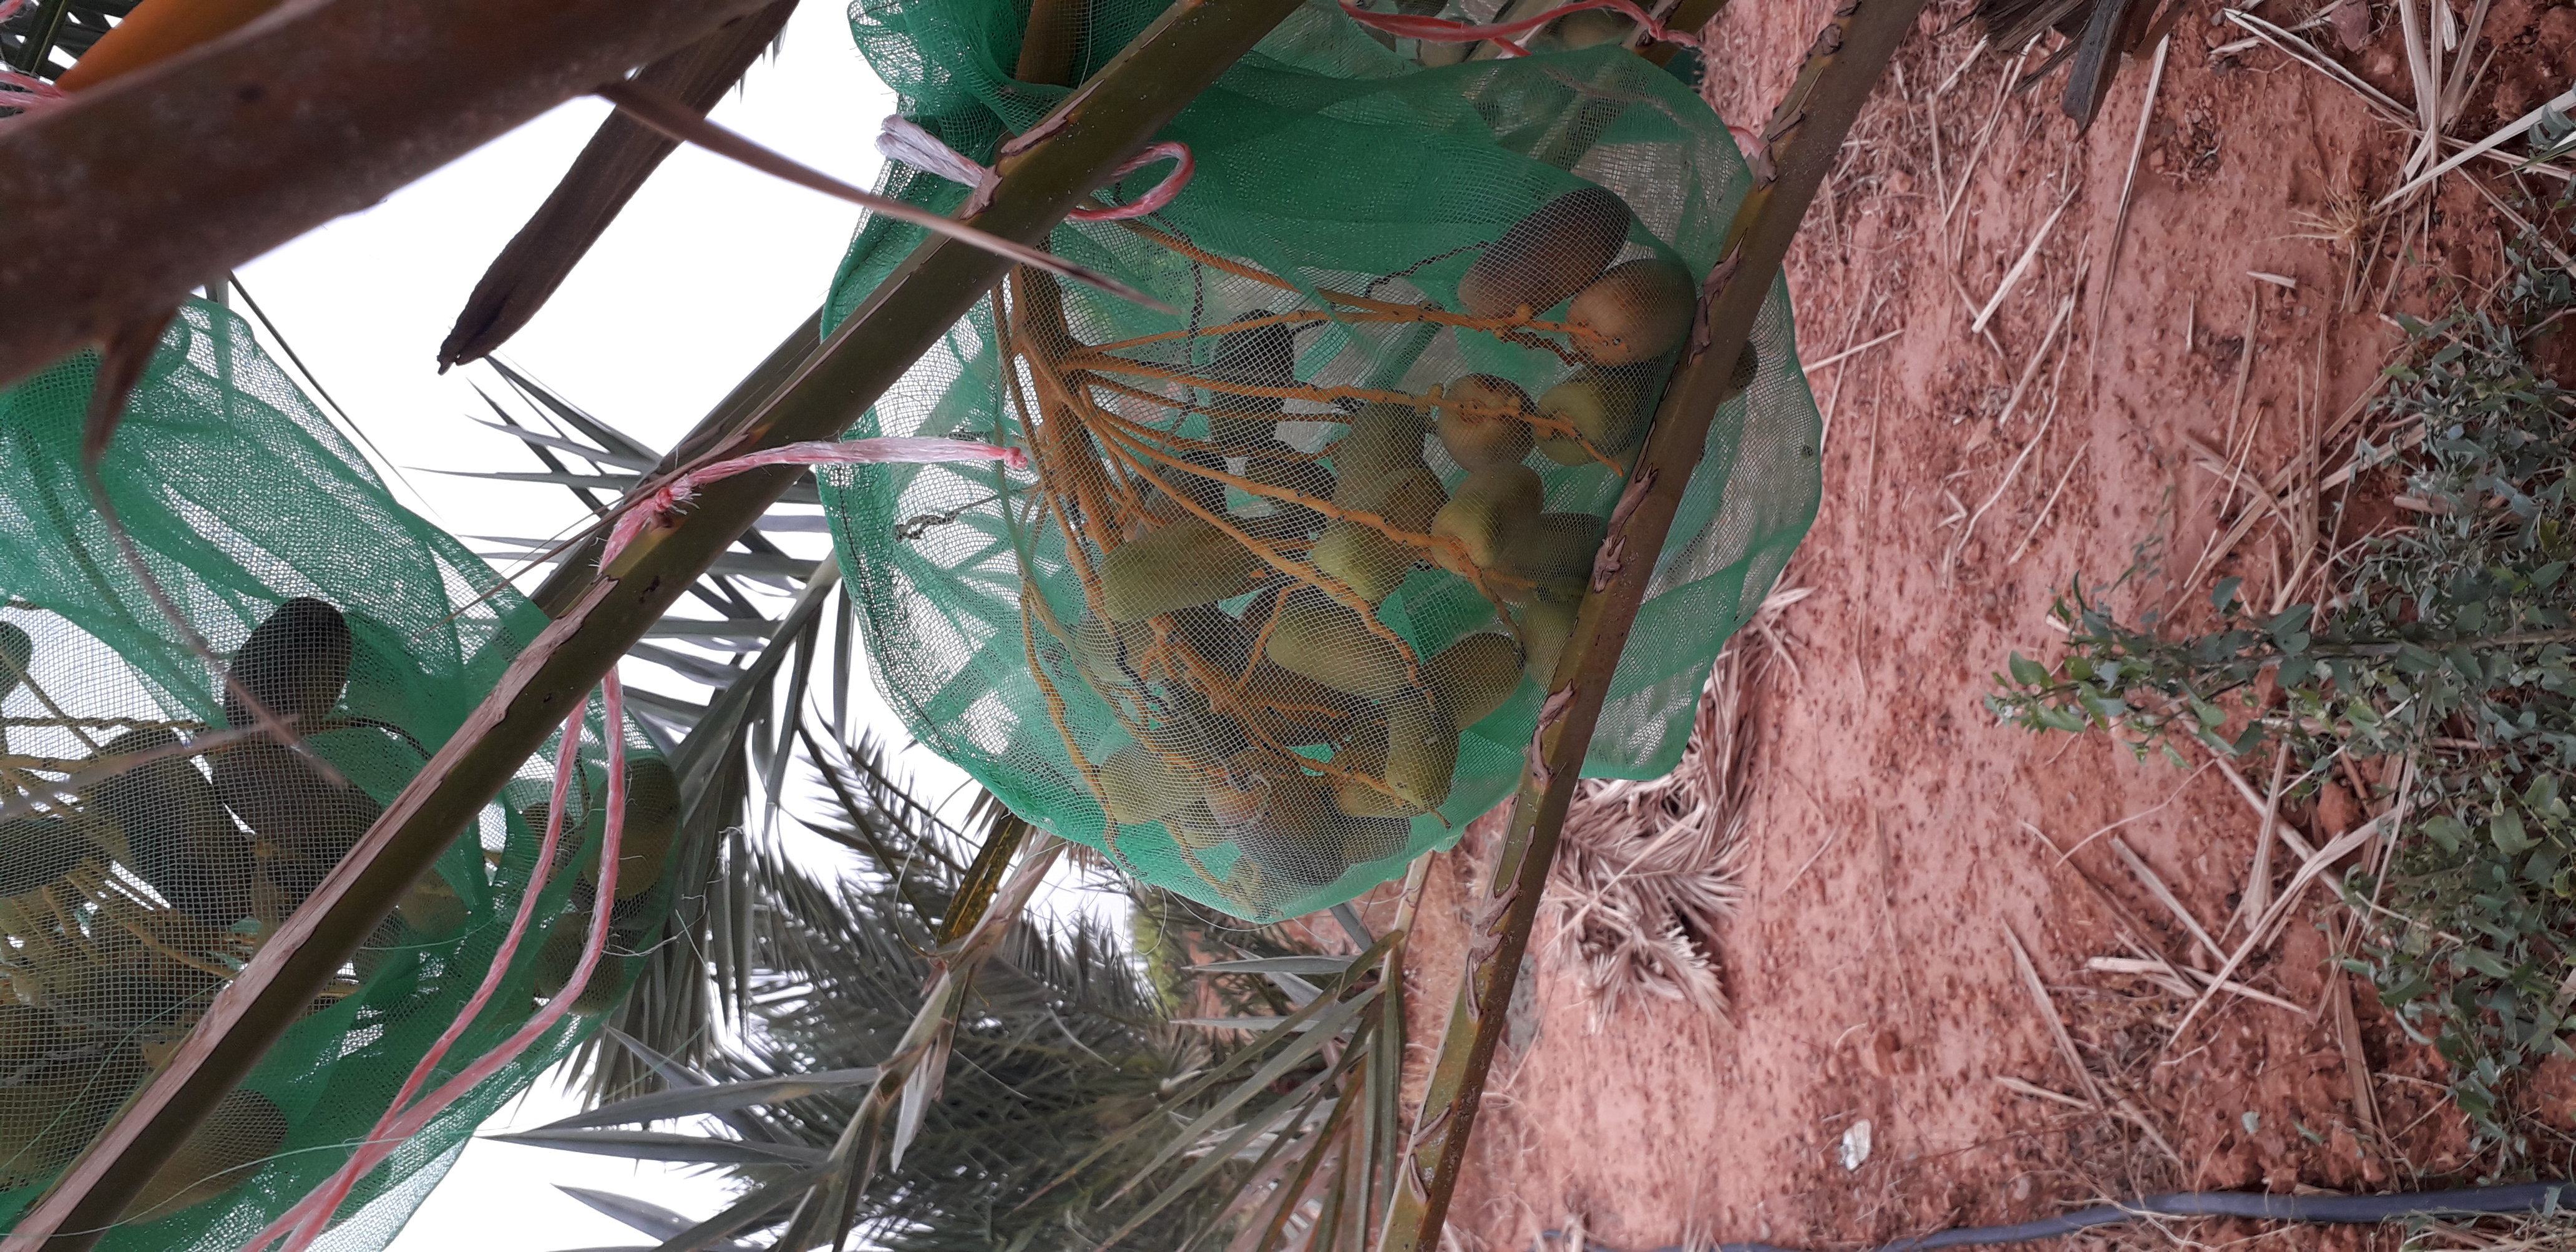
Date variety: Boumajhoul